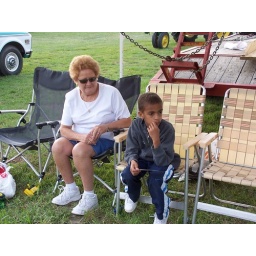
Mom and Tristan. Her shoes are sparkling clean for being in a farmer's field